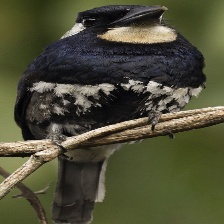
Species: BLACK BREASTED PUFFBIRD
Scientific name: NOTHARCHUS PECTORALIS